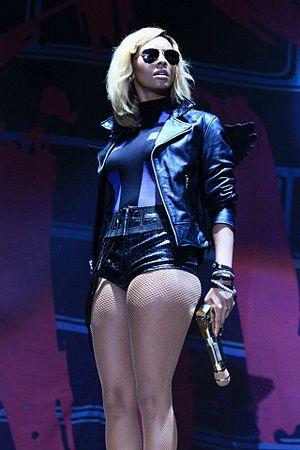
Keri Lynn Hilson est une chanteuse américaine de R&B et compositrice sous contrat avec la maison de disques Zone 4/Mosley Music Group/Interscope Records. Elle fait partie d'un groupe de compositeurs et producteurs connu sous le nom de The Clutch.